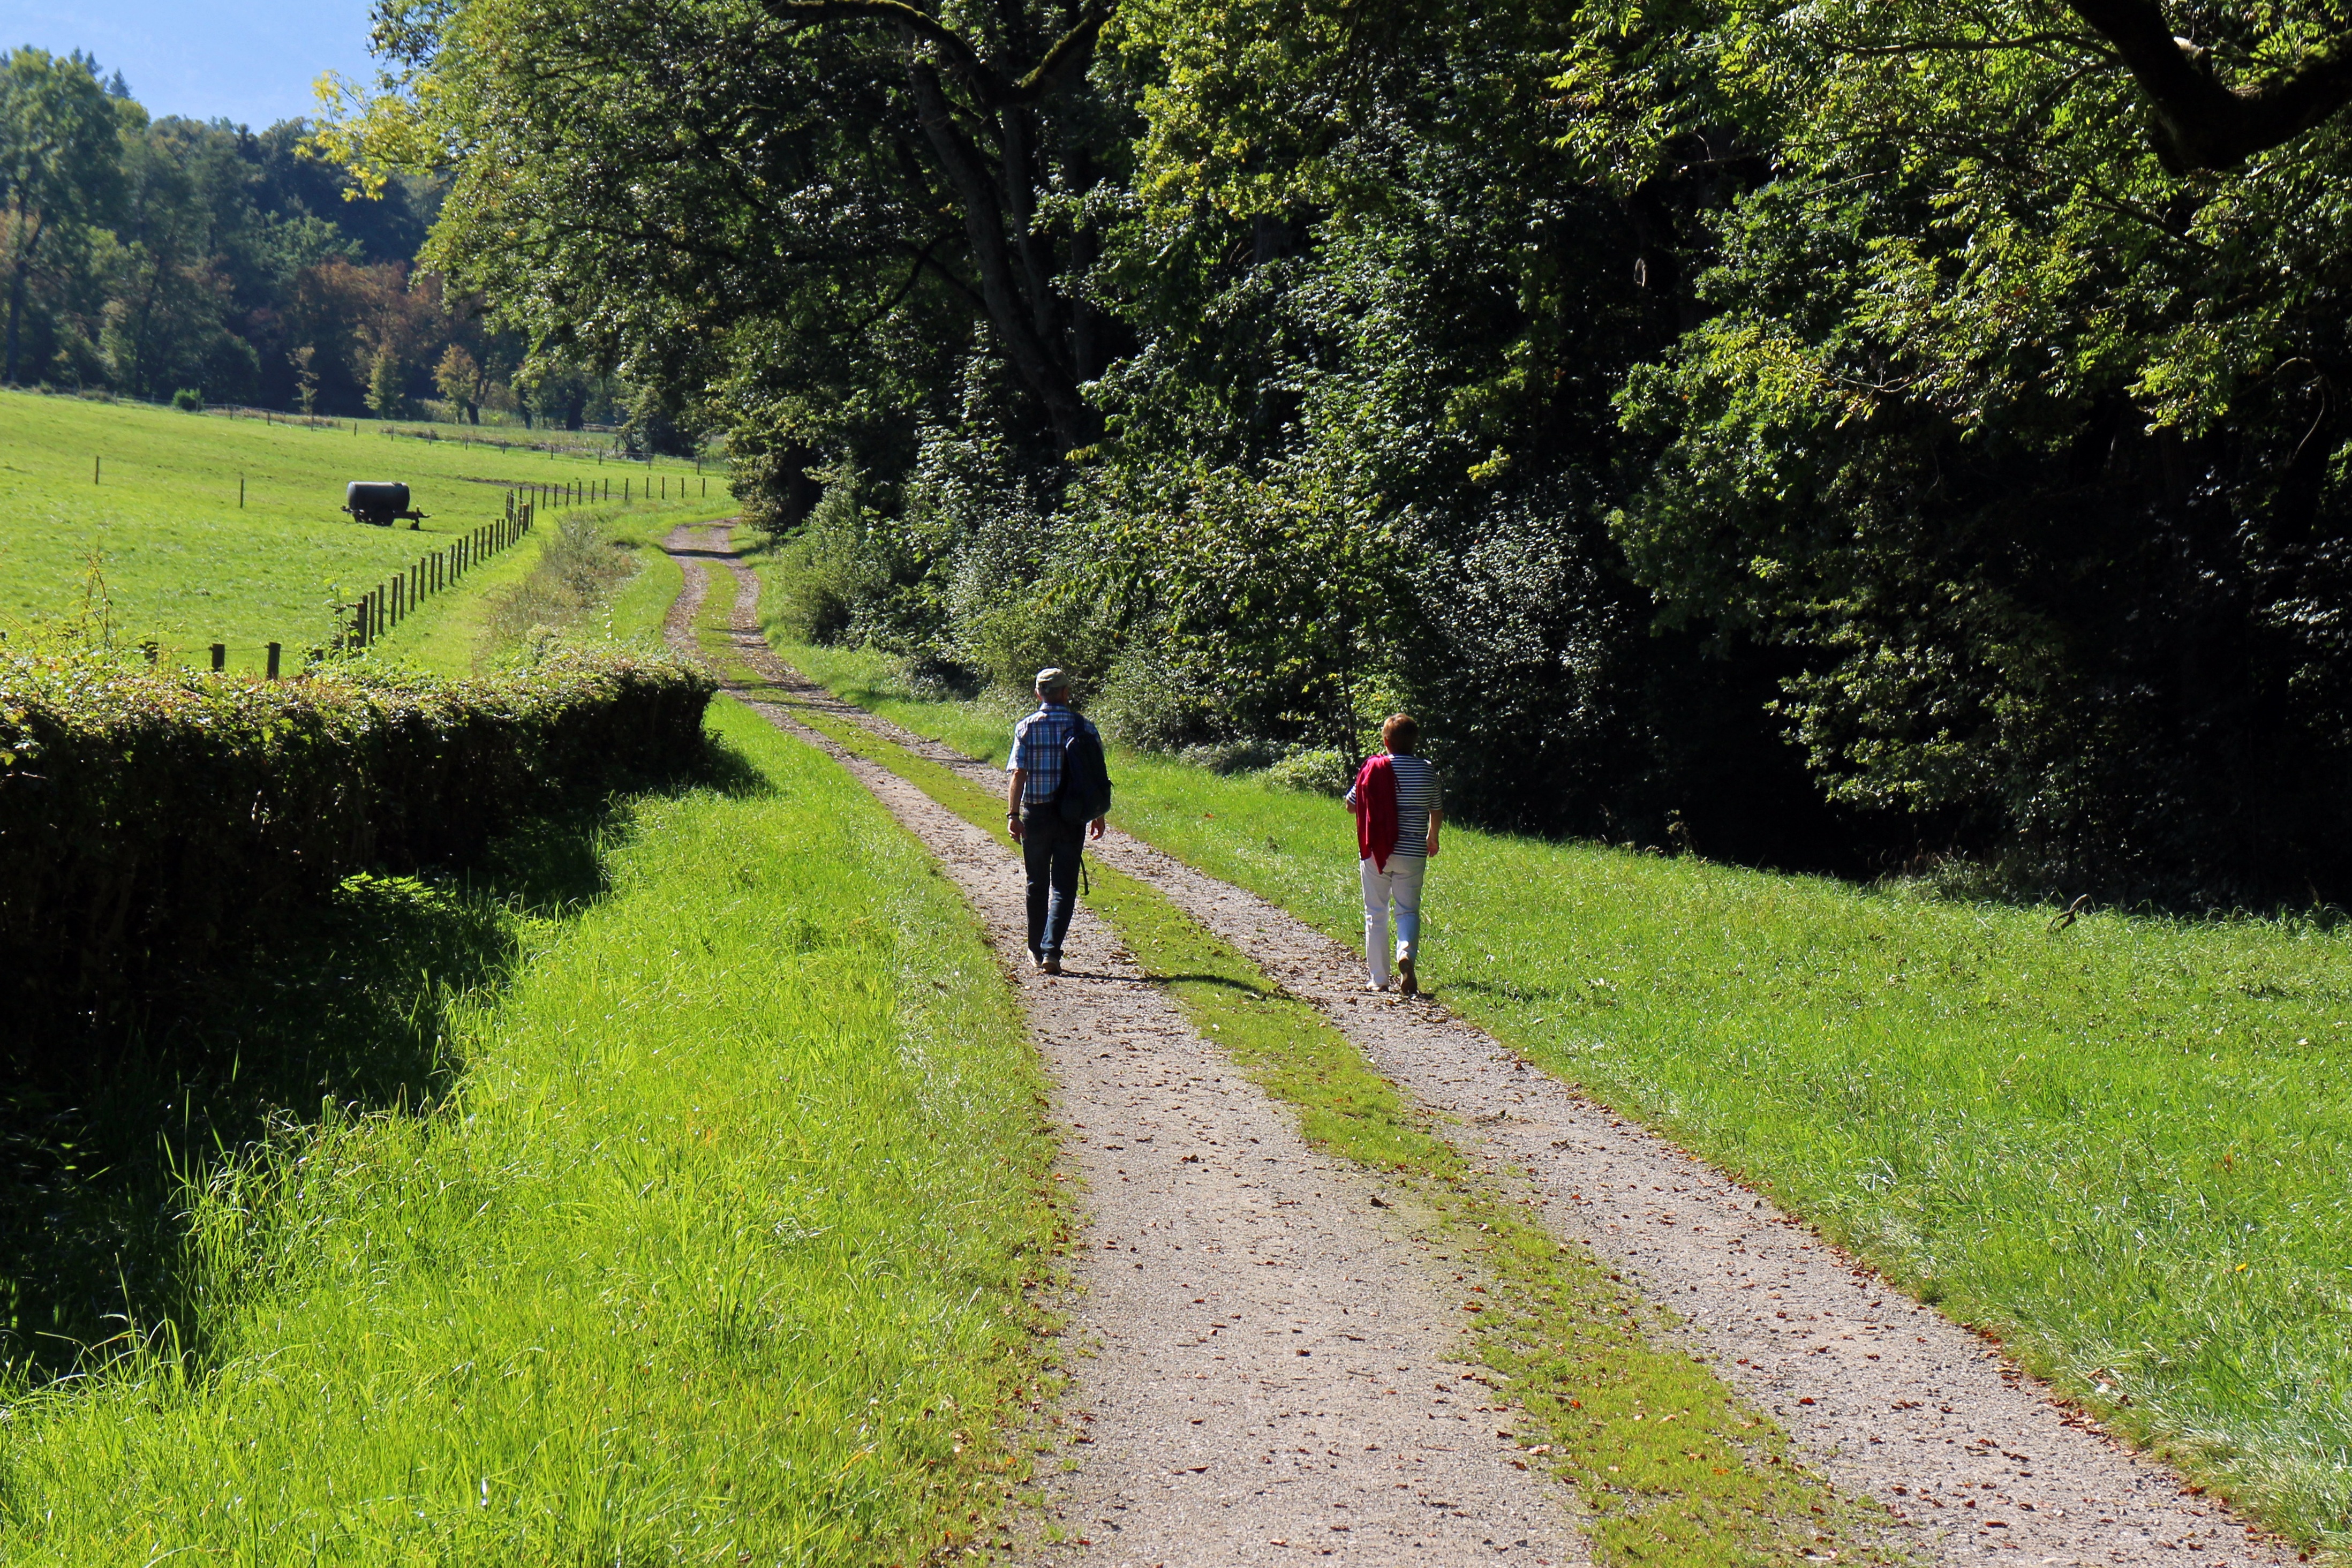
man, tree, nature, grass, walking, woman, hiking, trail, field, lawn, meadow, walk, green, human, leisure, lane, sports, shrub, pair, promenade, woodland, away, go, recovery, rural area